Meri Pyaari Bahania Banegi Dulhania

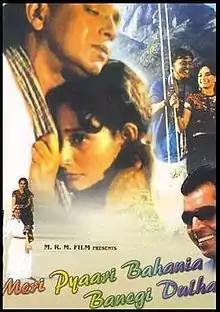
DVD cover

Meri Pyaari Bahania Banegi Dulhania is a 2001 Indian Hindi-language film directed by Jayant Gilatar, starring Mithun Chakraborty, Rajeshwari Sachdev, and Vishwajeet Pradhan. The film is the remake of the 1997 Tamil film "Porkkaalam".